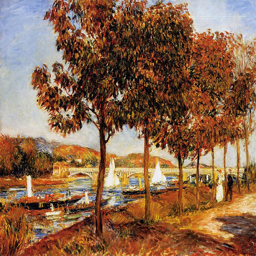
the bridge in autumn by painting artist